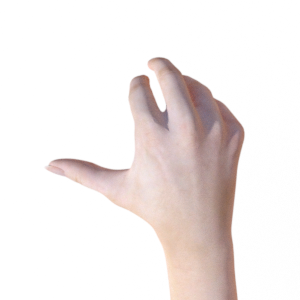
Label: rock